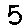
Label: 5